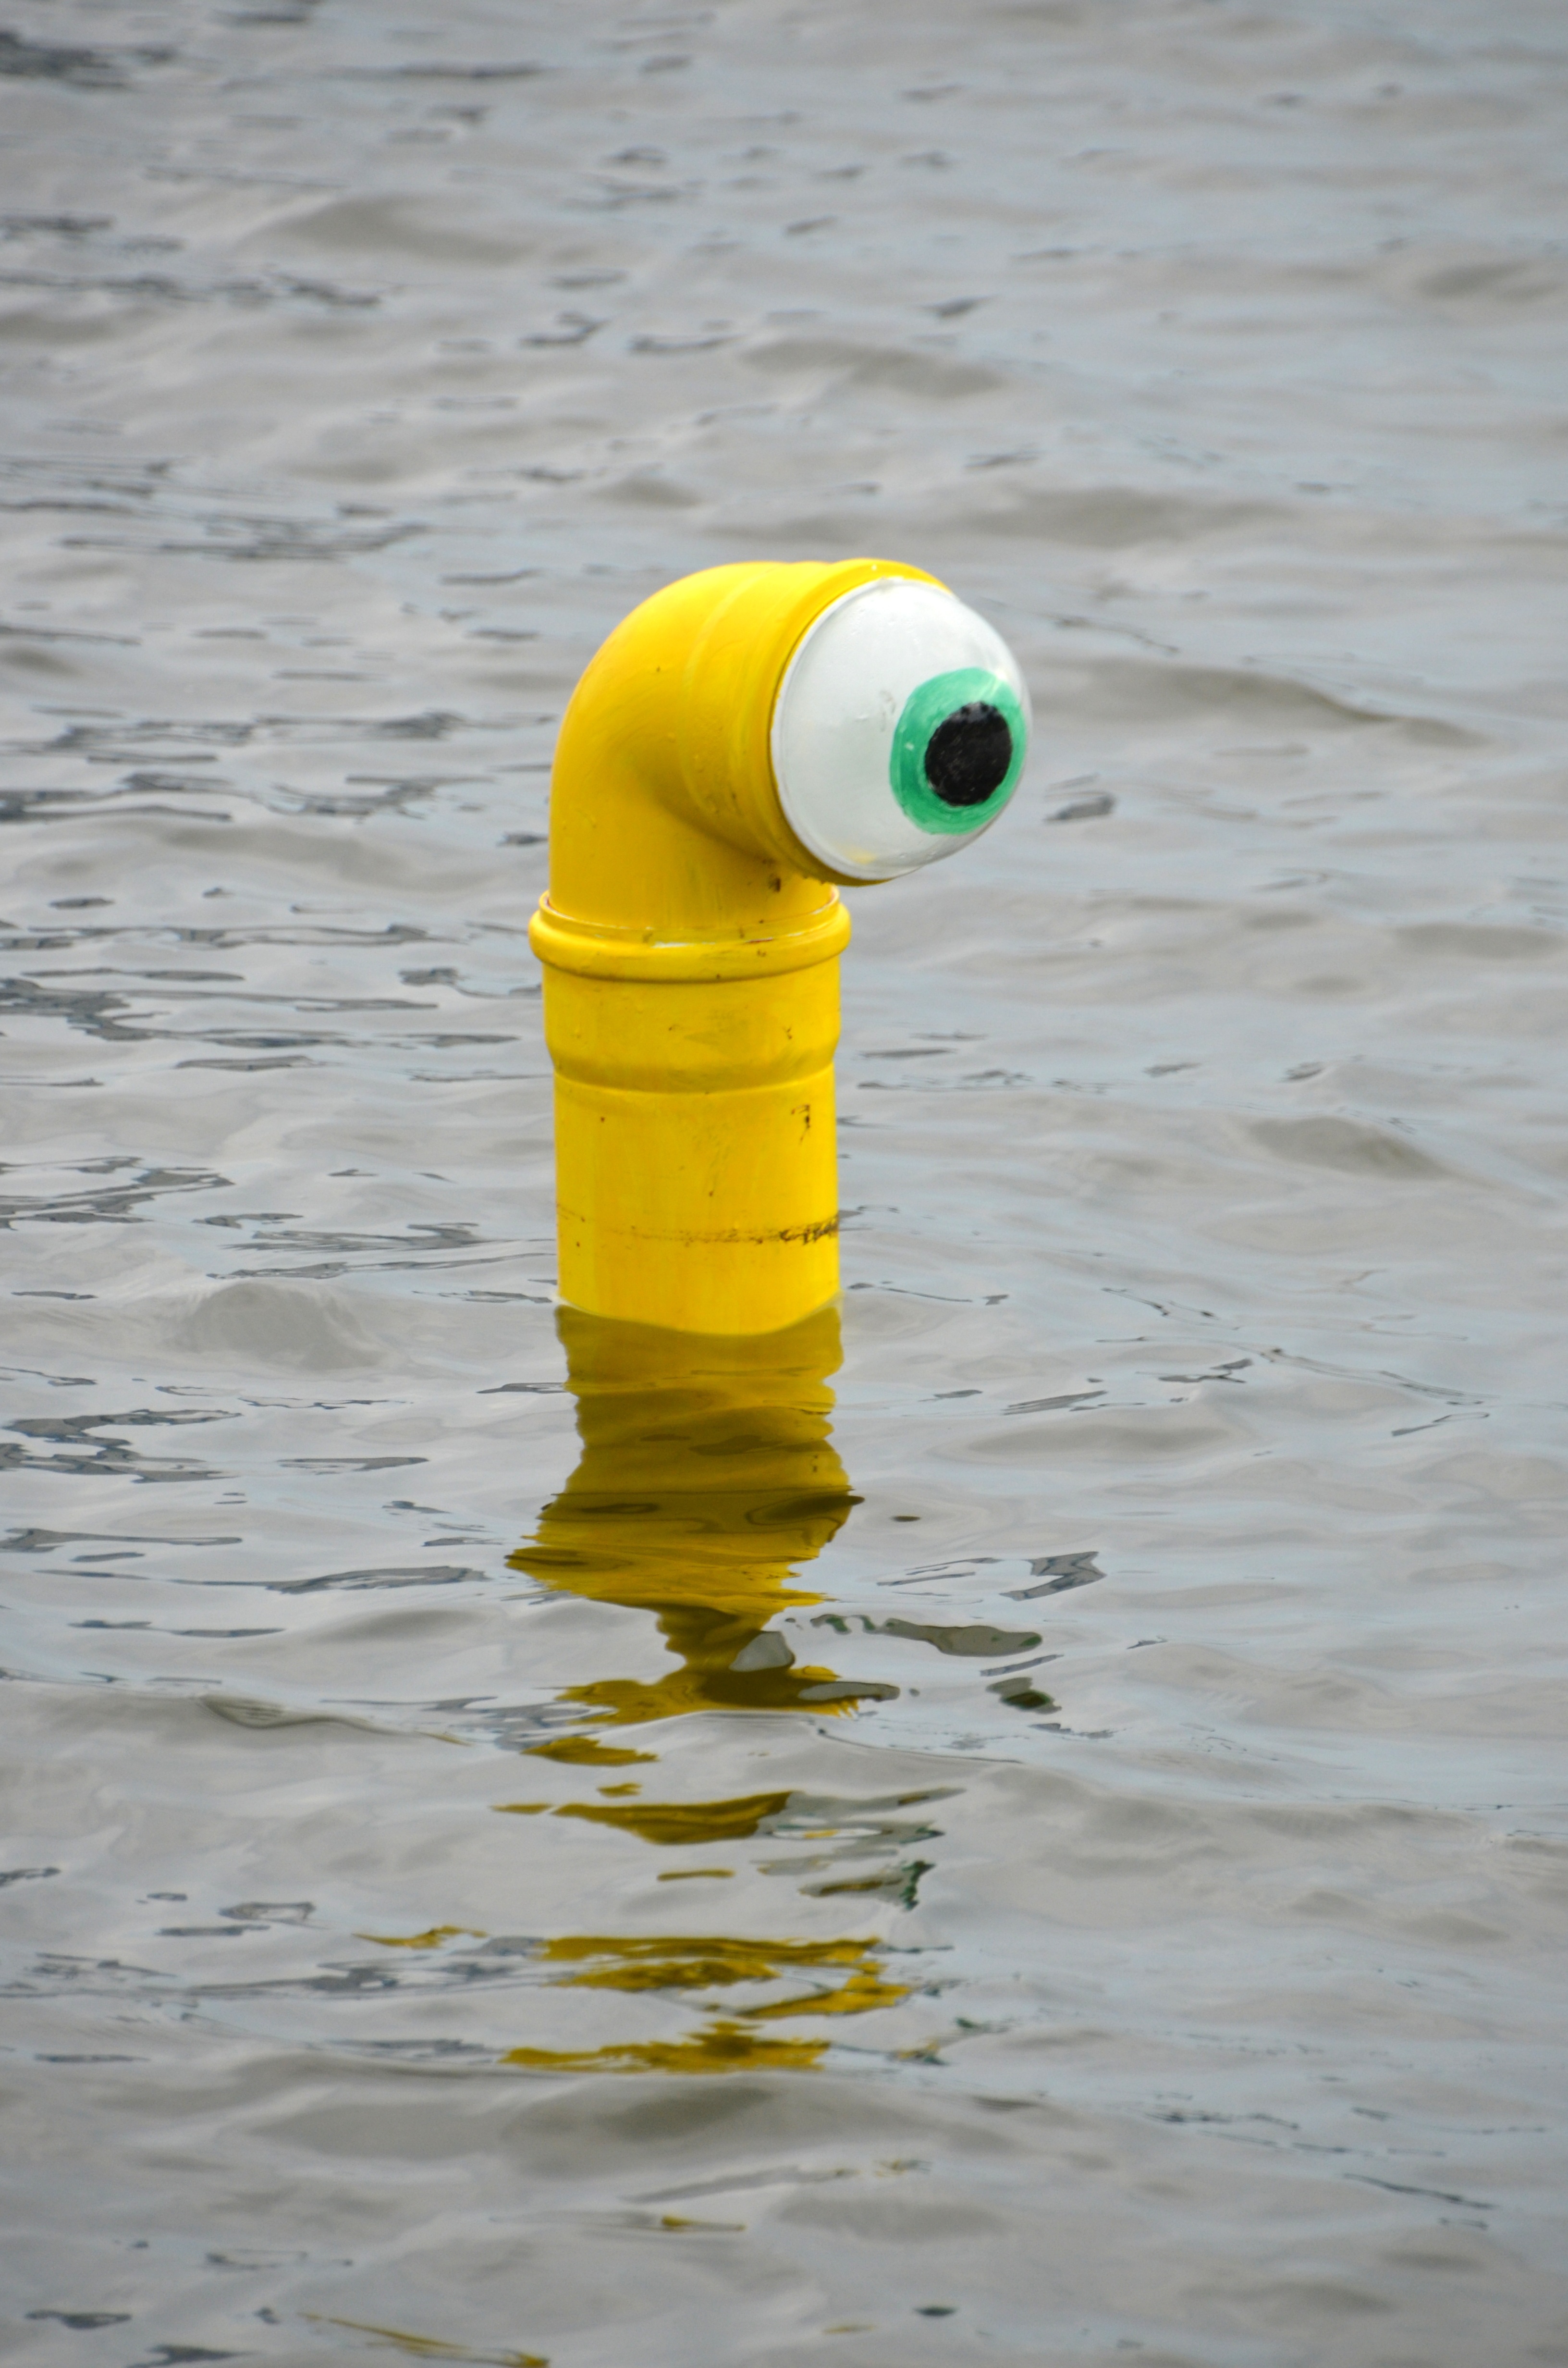
sea, water, bird, beak, color, blue, yellow, modern, swan, art, duck, eye, vertebrate, waterfowl, water bird, ducks geese and swans